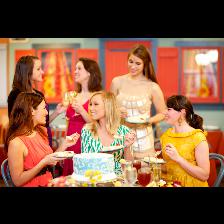
Label: Human